Bích Phương

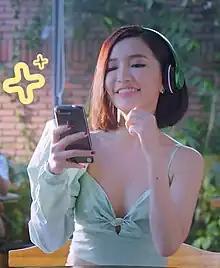

Bùi Thị Bích Phương (born 30 September 1989, in Quang Ninh), better known as Bích Phương is a Vietnamese pop music singer. She entered the entertainment industry as a contestant of Season 3 of "Vietnam Idol" in 2010, and has since been established as one of Vietnam's most popular singers of the 2010s.